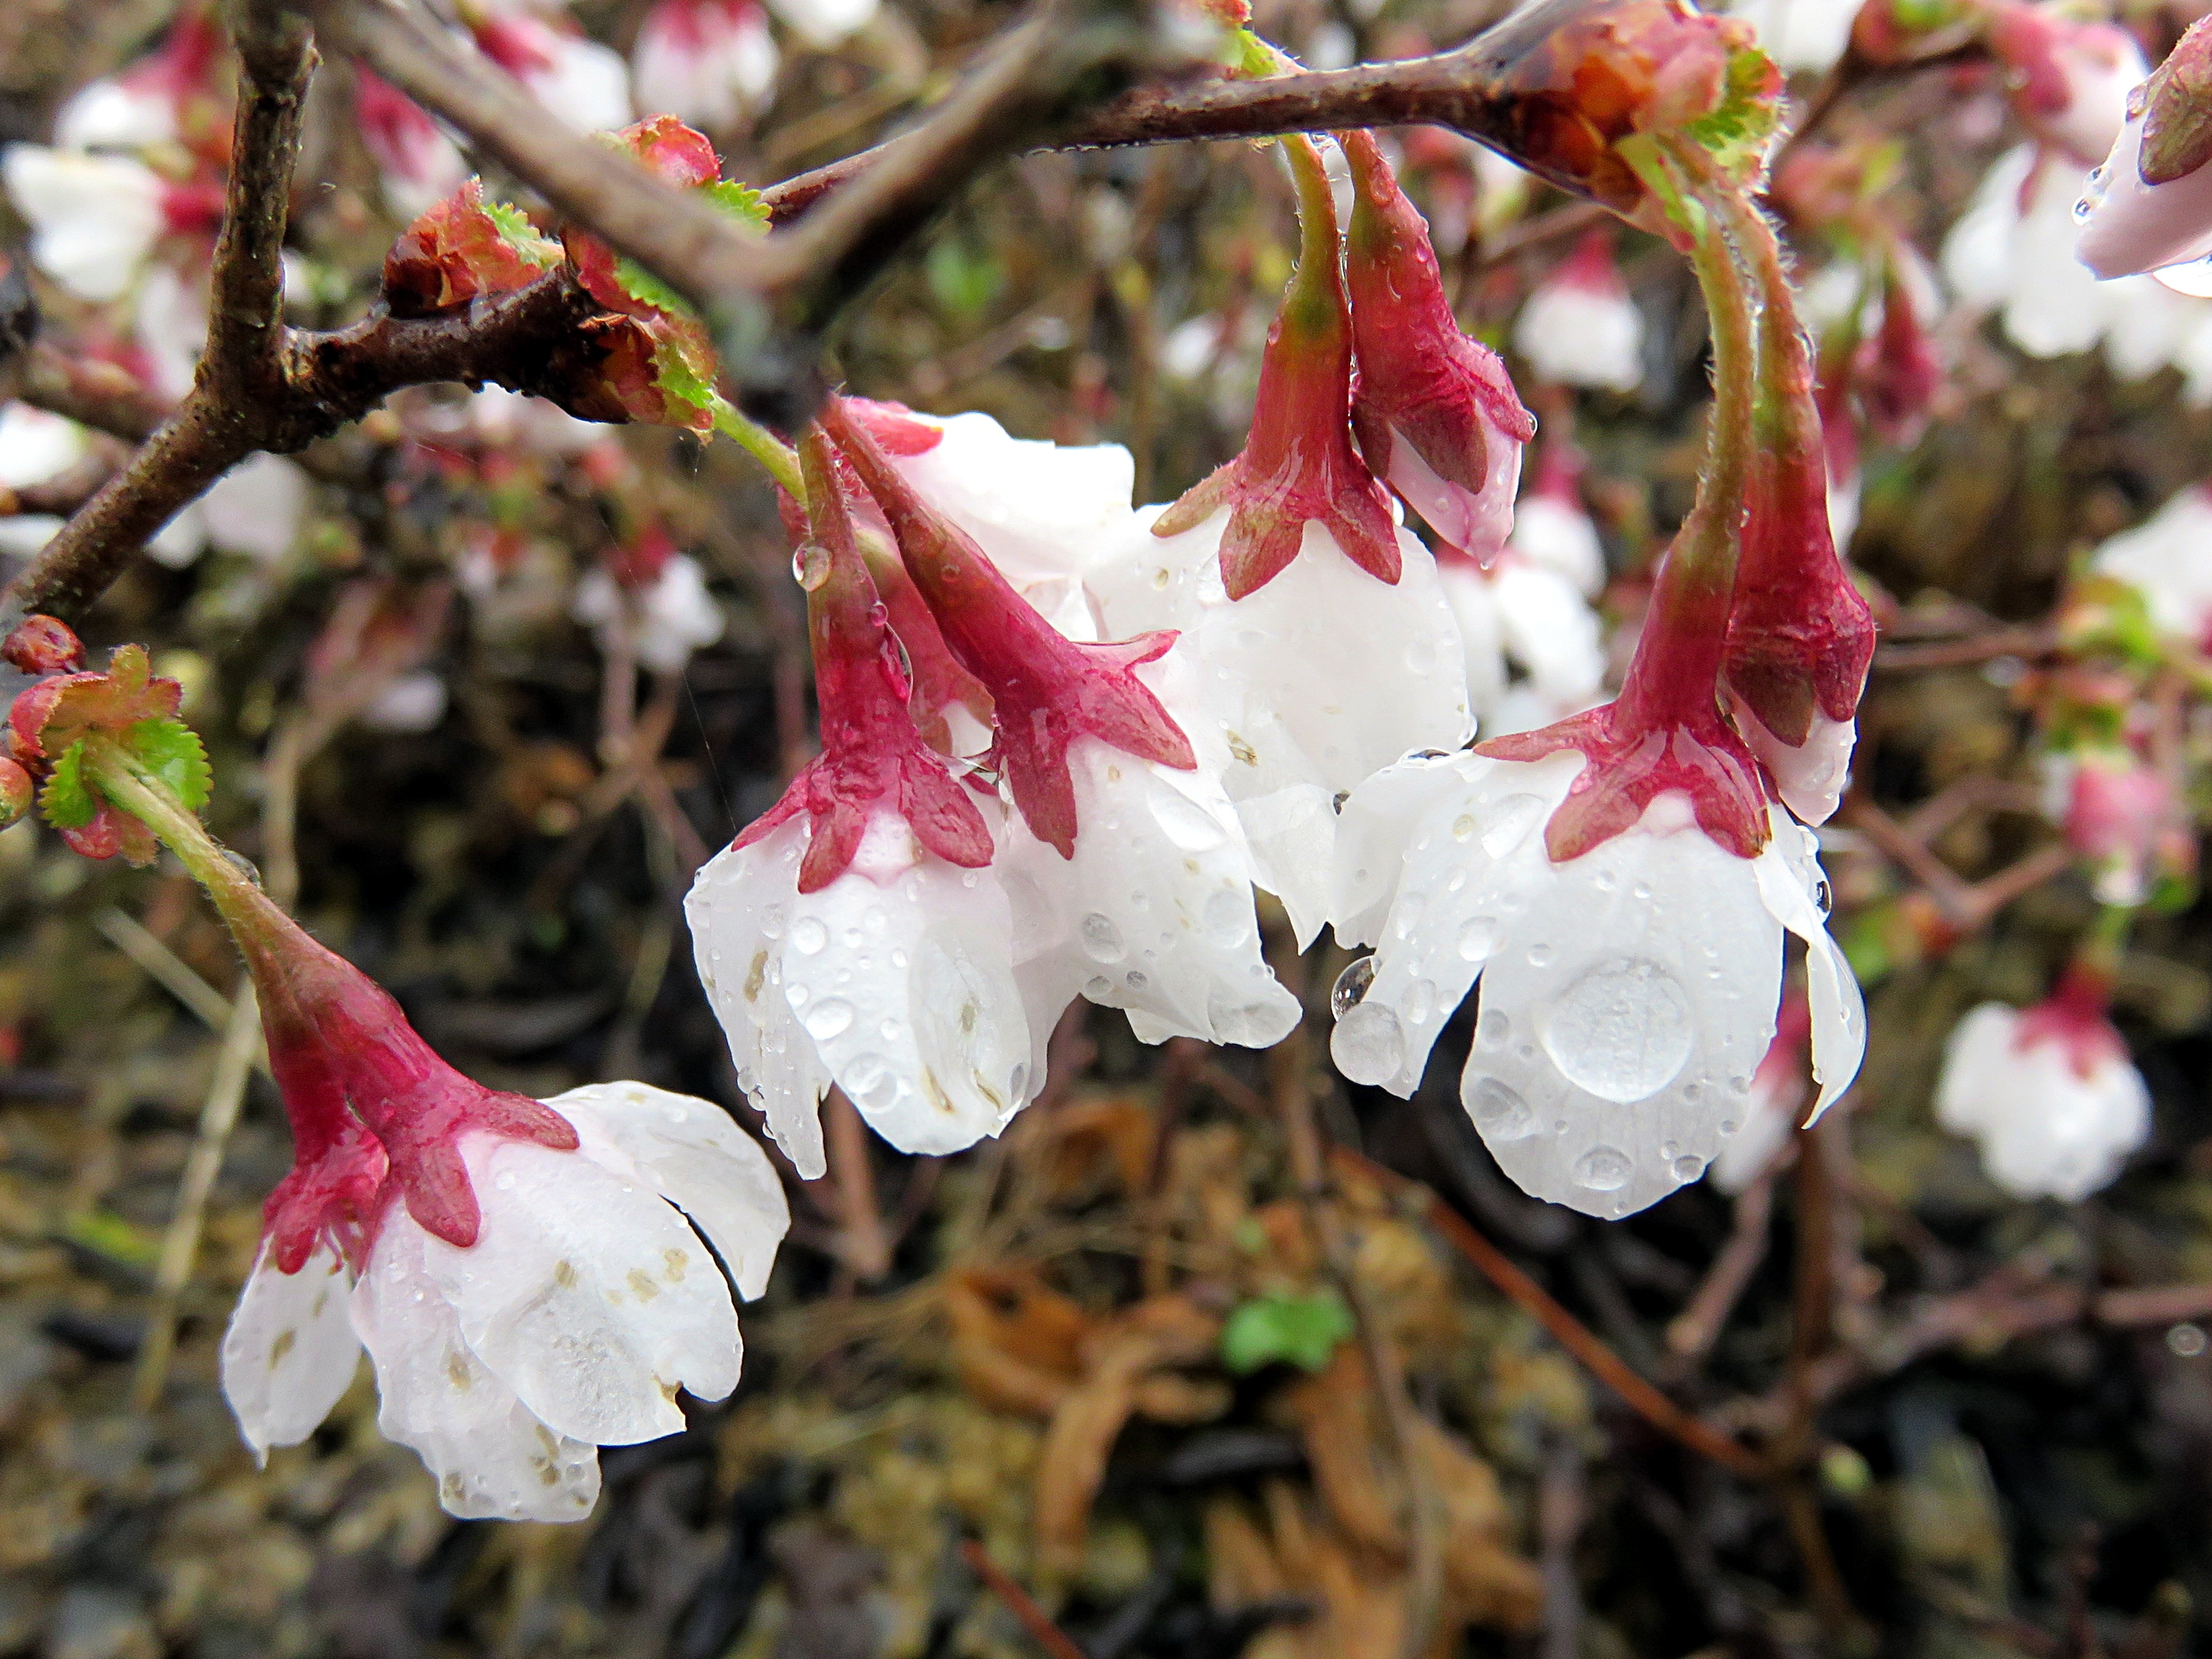
tree, nature, branch, blossom, plant, white, leaf, flower, petal, spring, autumn, botany, flora, season, wildflower, shrub, rhododendron, prunus, macro photography, flowering plant, woody plant, land plant